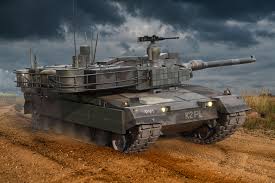
Label: Tank